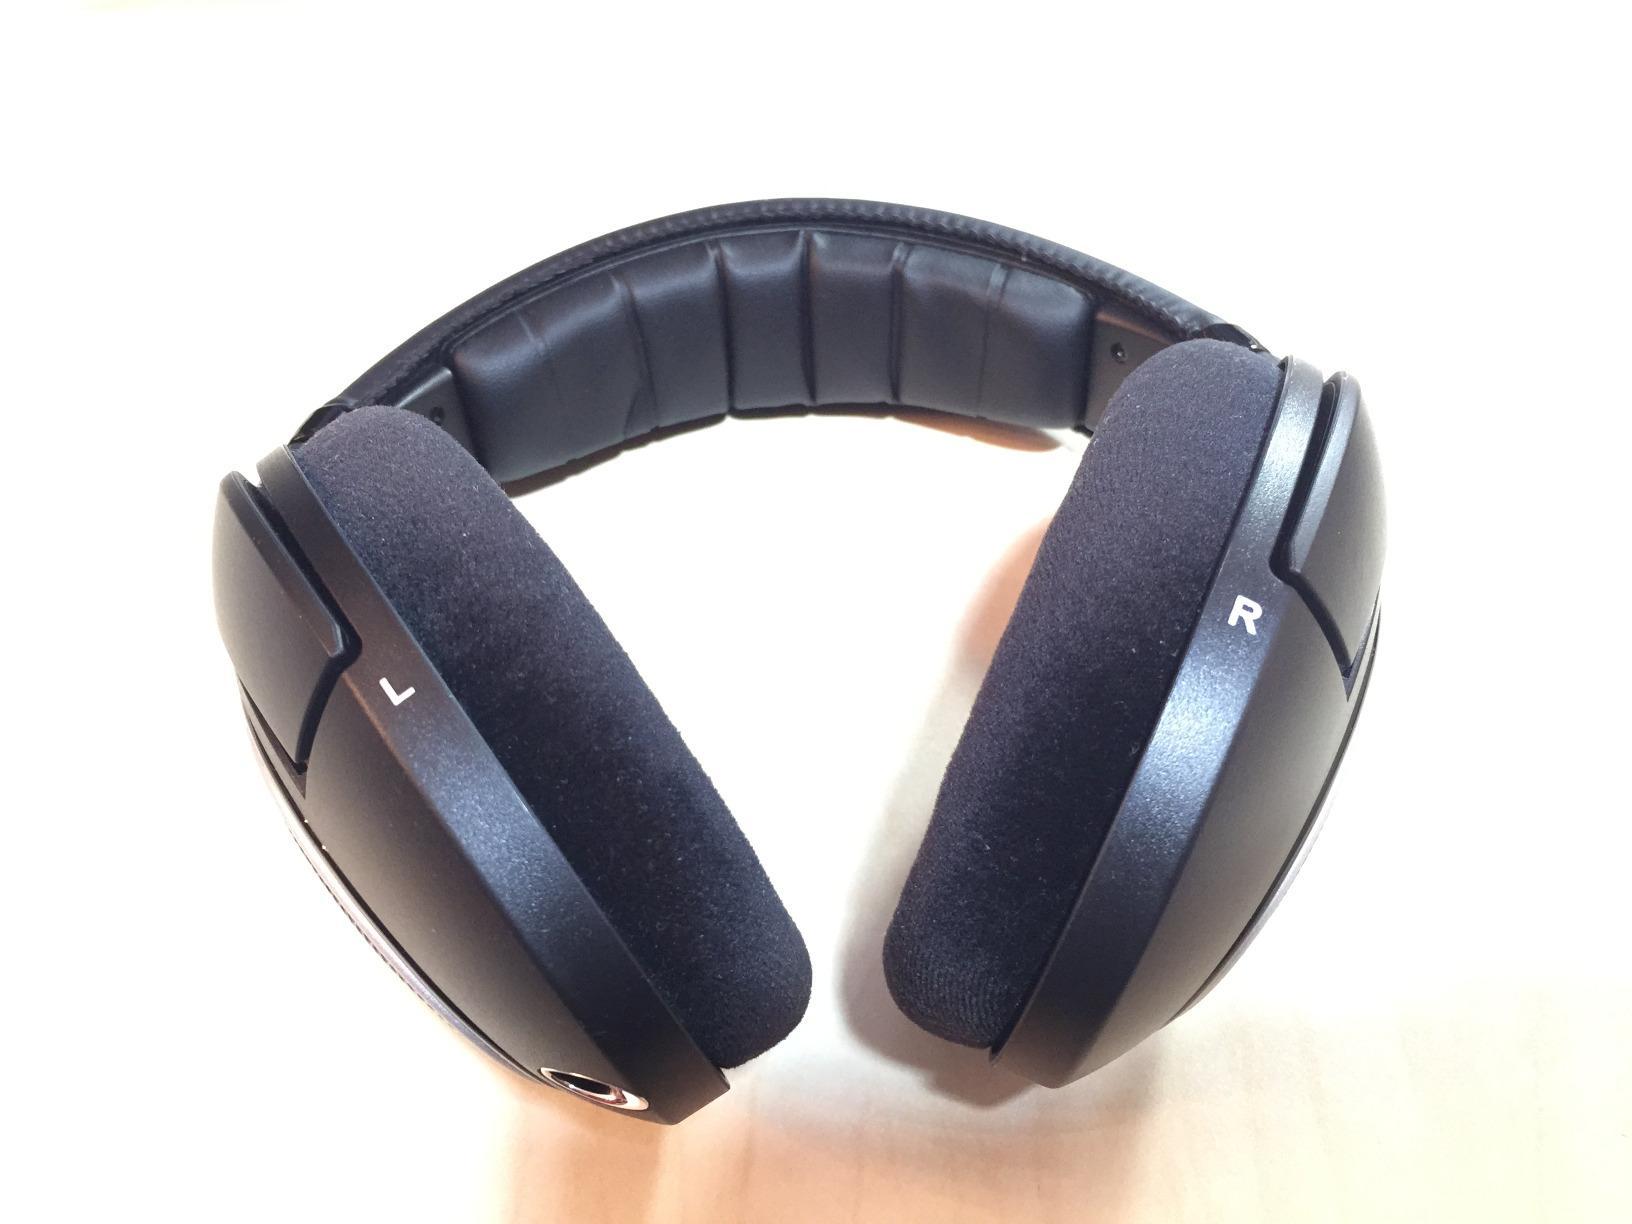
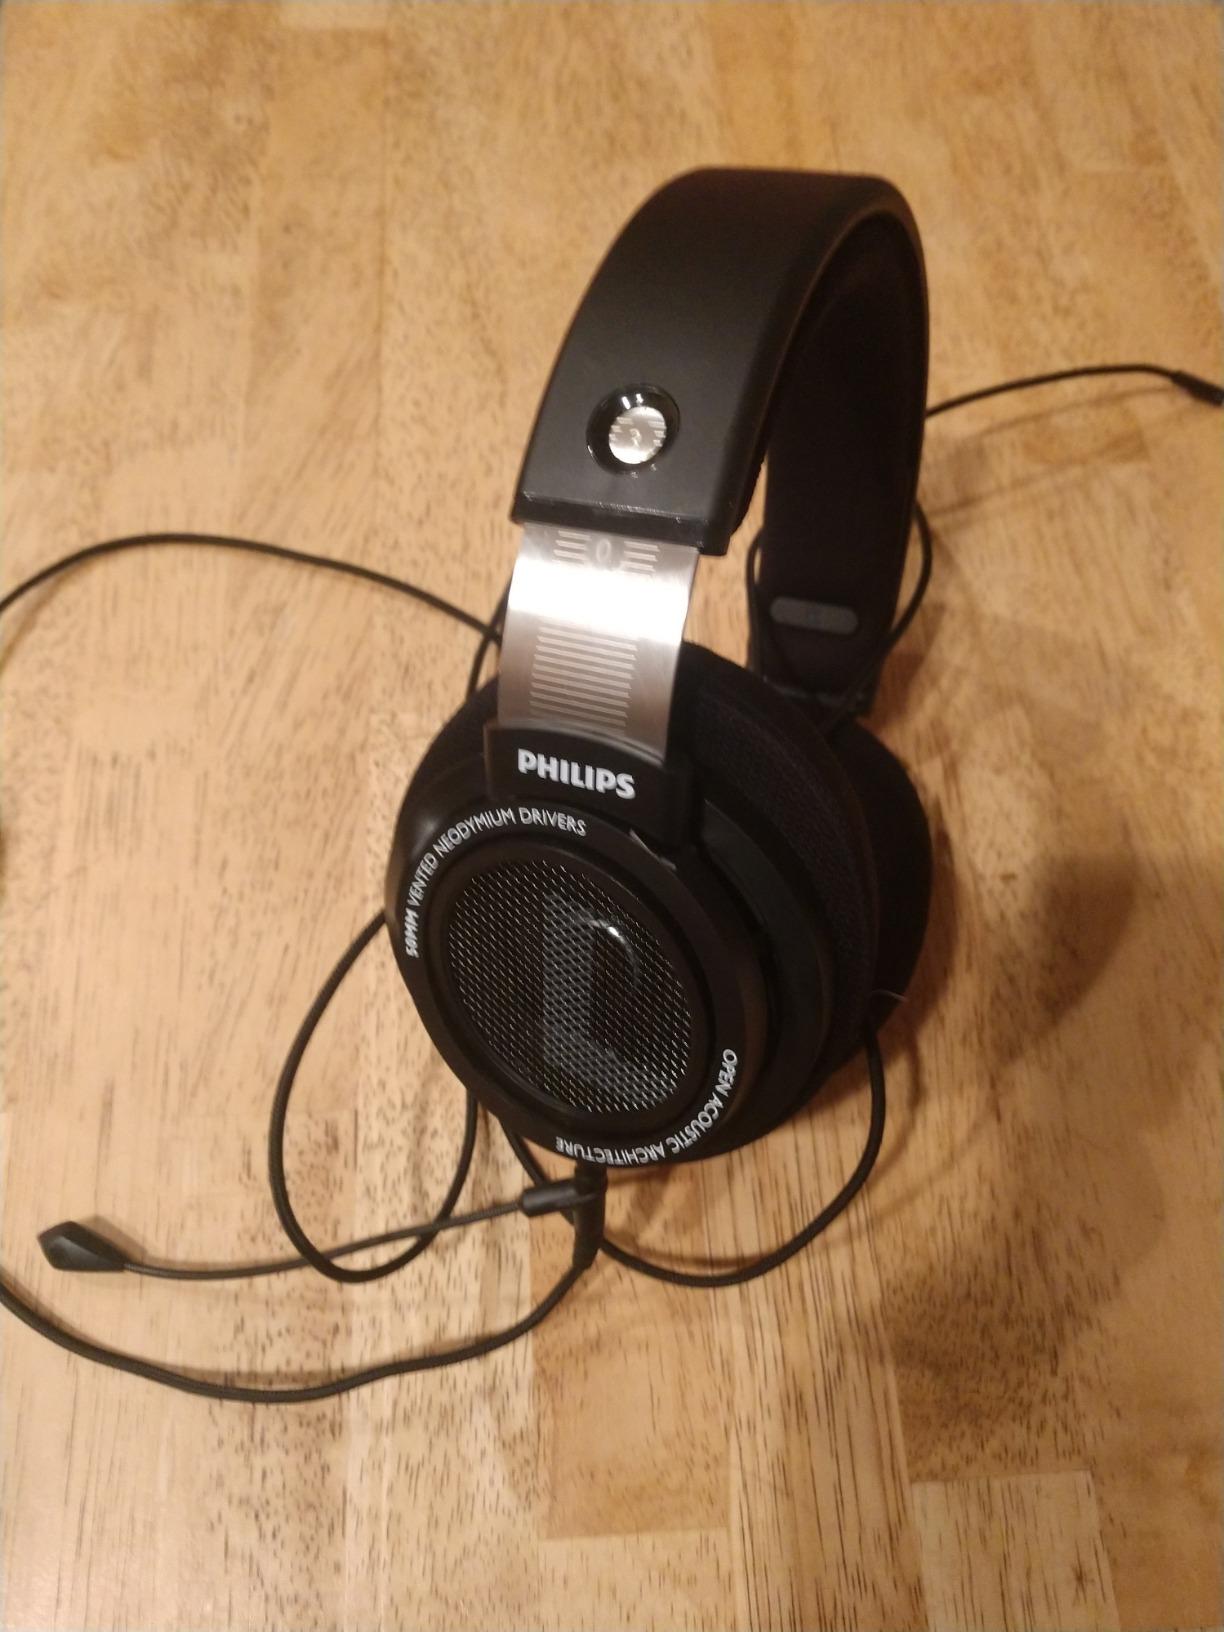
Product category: headphones
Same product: no